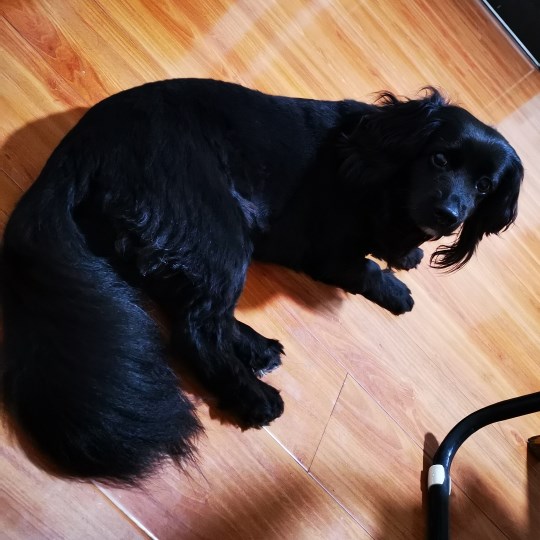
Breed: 806-n000129-papillon